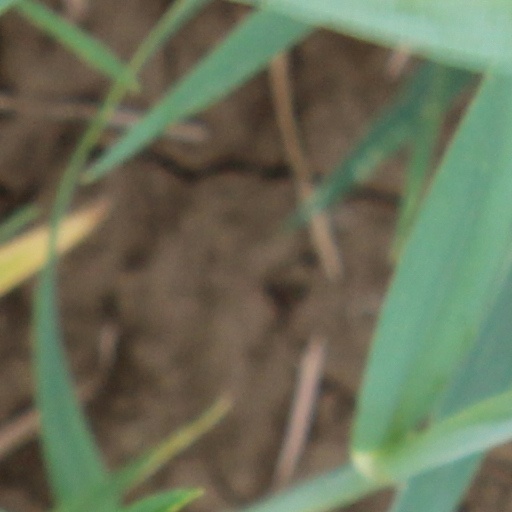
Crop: wheat